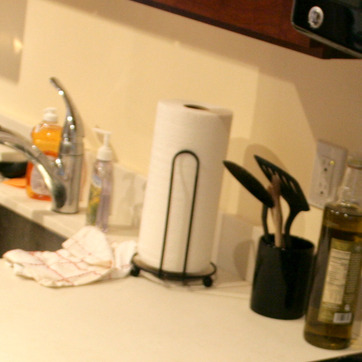
Material: paper